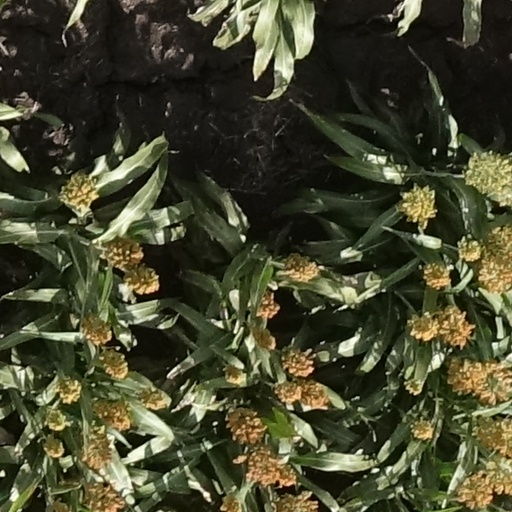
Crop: sorghum